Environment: real
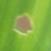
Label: fall_armyworm